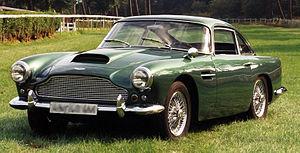
L’Aston Martin DB4 est une automobile présentée par le constructeur britannique Aston Martin en 1958. Les initiales « DB », identifiant le modèle, font référence au nom du propriétaire de la marque David Brown. Elle est le symbole du renouveau pour la marque et a créé l'image valorisante qui fait aujourd'hui son succès. Elle est aussi la première voiture produite dans l'usine de Newport Pagnell.